Falls of Orrin

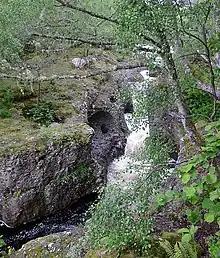
Falls of Orrin

Falls of Orrin is a waterfall on the River Orrin, in the Highlands of Scotland.